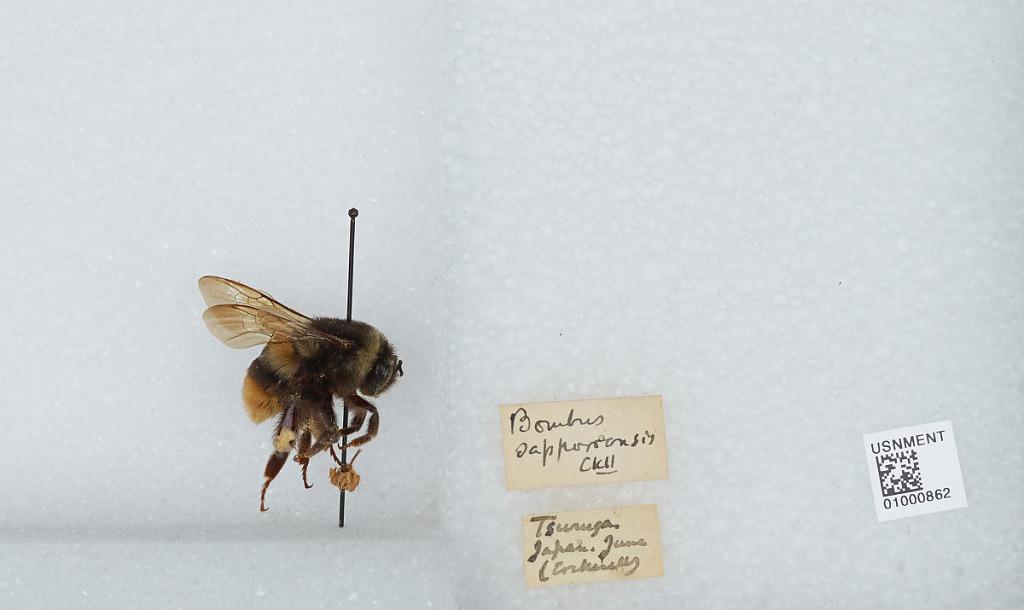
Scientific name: Bombus hypocrita Pérez
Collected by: Cockerell
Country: Japan
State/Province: Fukui
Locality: Tsuruga